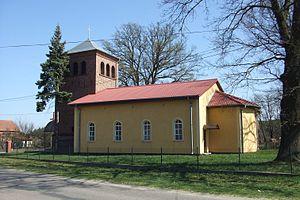
Staropole est un village polonais de la gmina de Lubrza dans la powiat de Świebodzin de la voïvodie de Lubusz dans l'ouest de la Pologne.